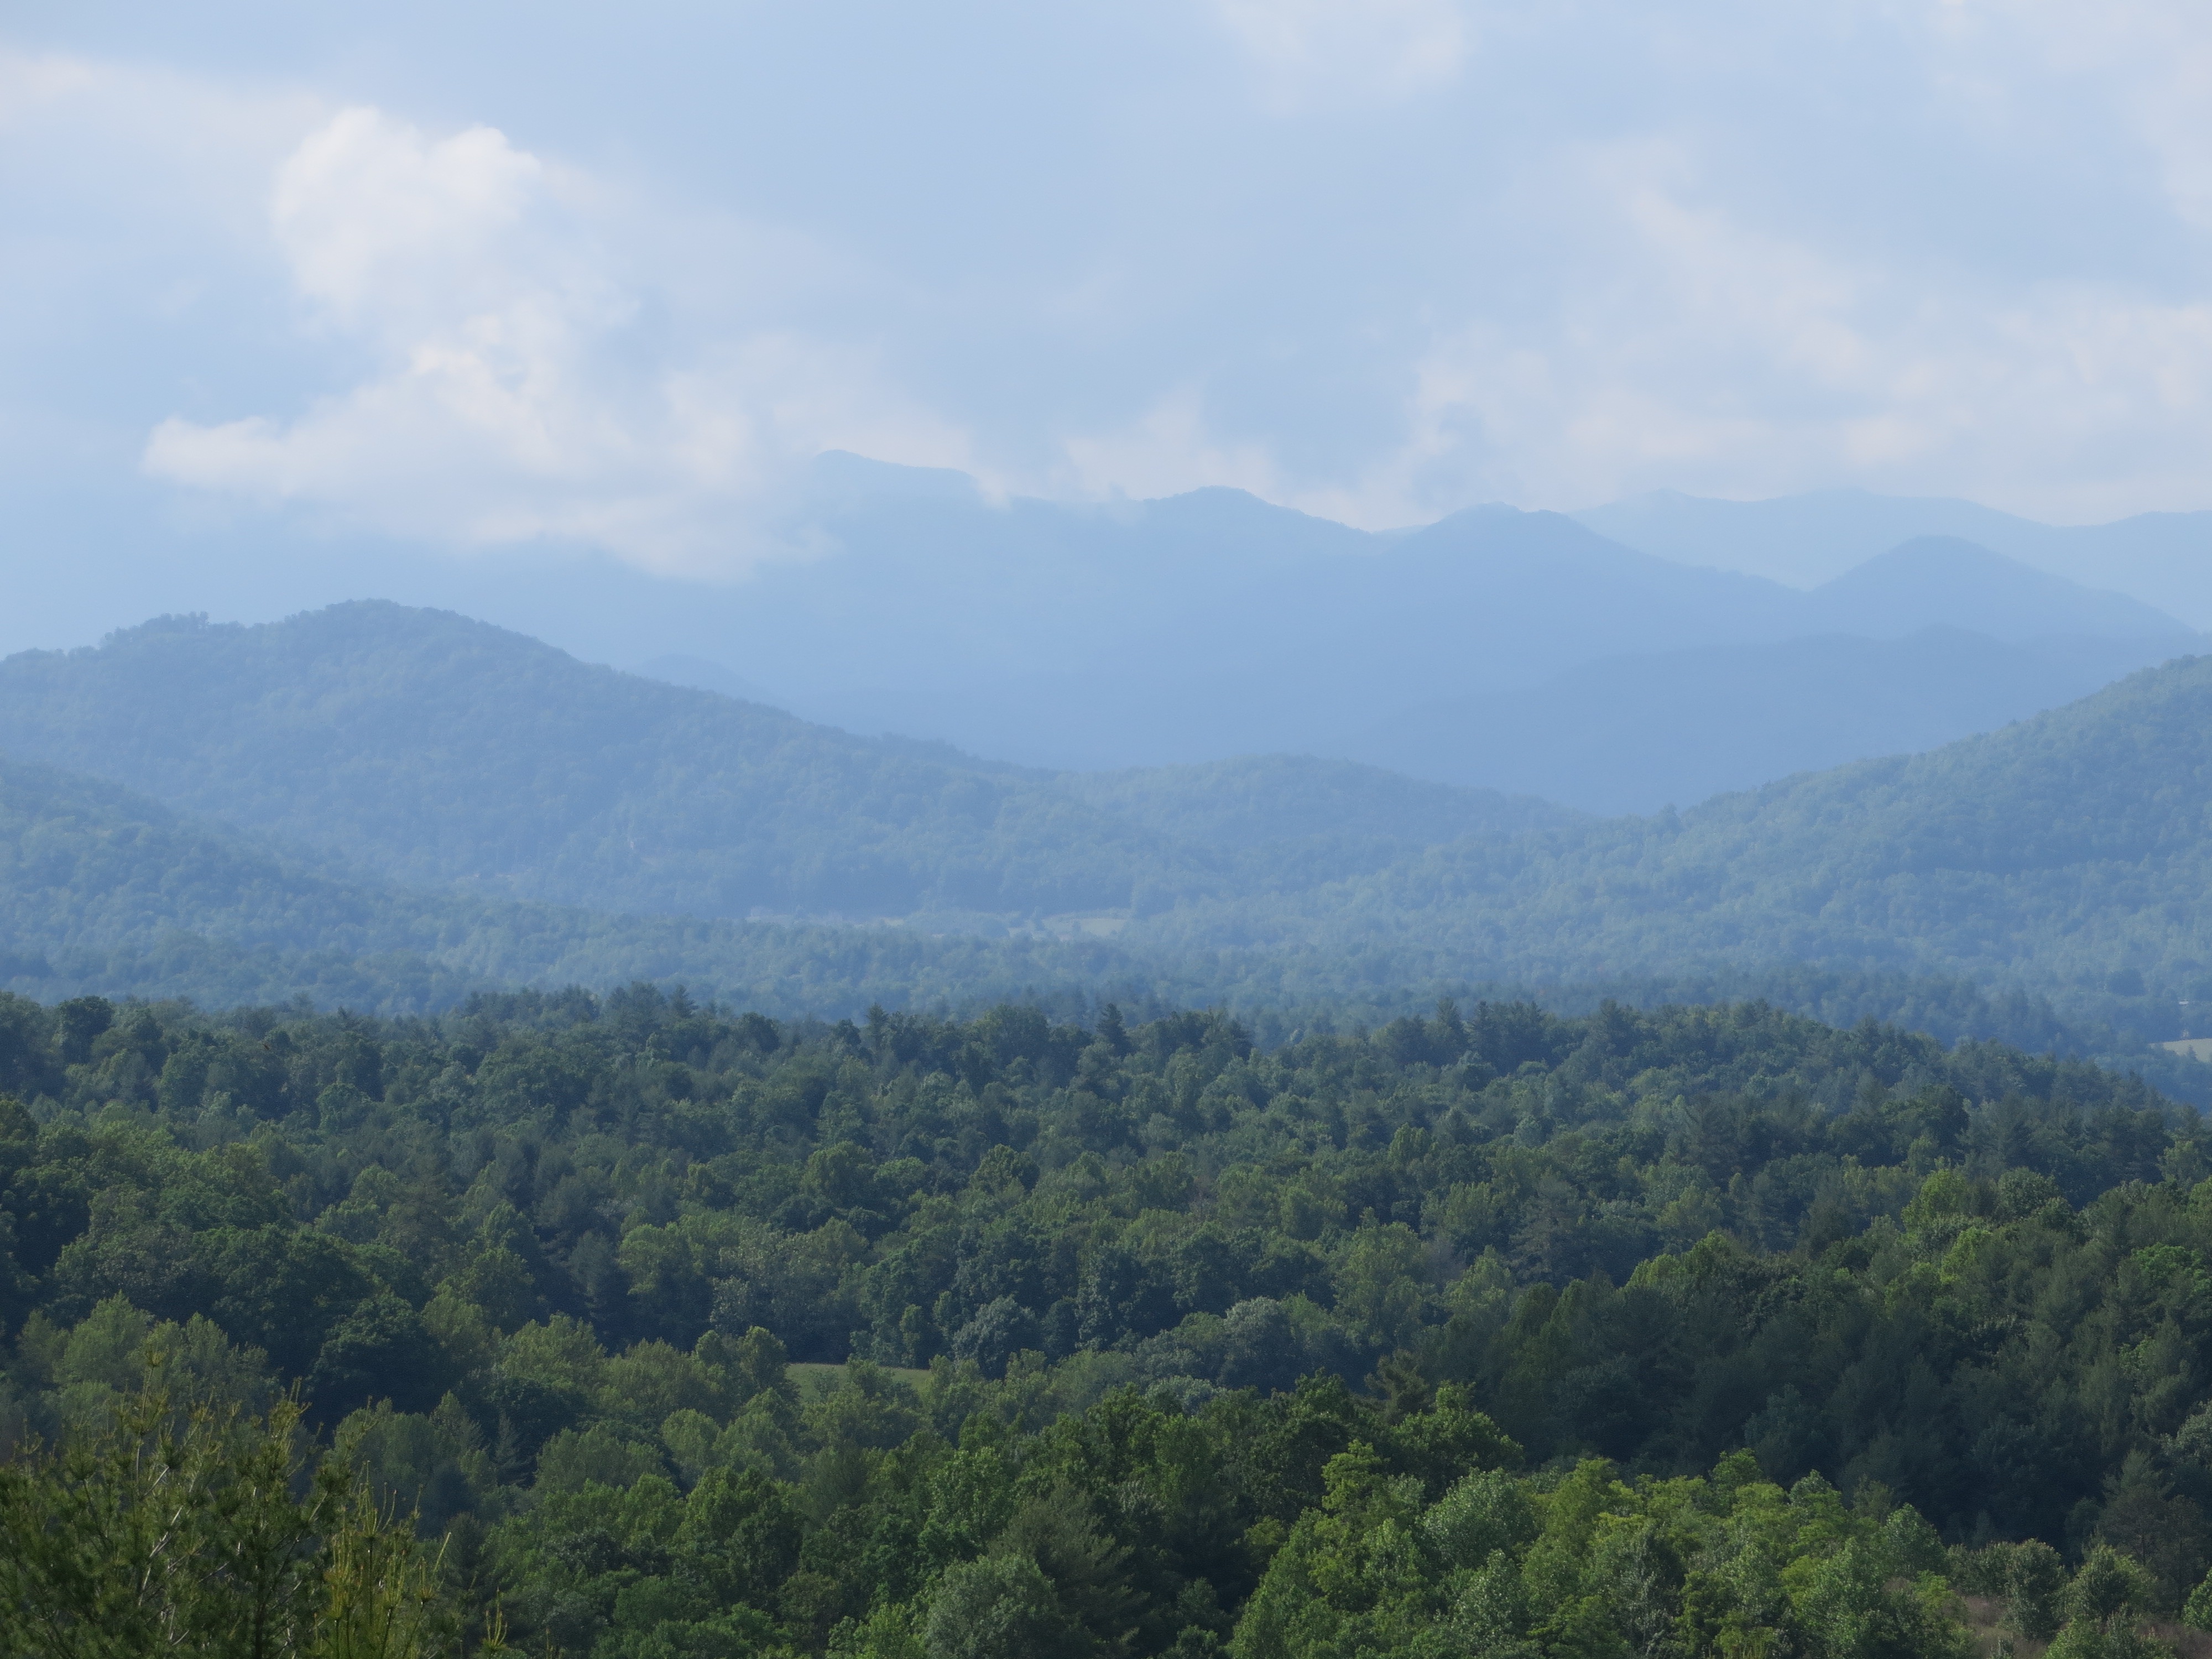
landscape, tree, nature, forest, wilderness, mountain, hill, valley, mountain range, natural, ridge, outdoors, mountains, plateau, habitat, ecosystem, virginia, parkway, blue ridge, hill station, natural environment, geographical feature, atmospheric phenomenon, mountainous landforms, temperate coniferous forest